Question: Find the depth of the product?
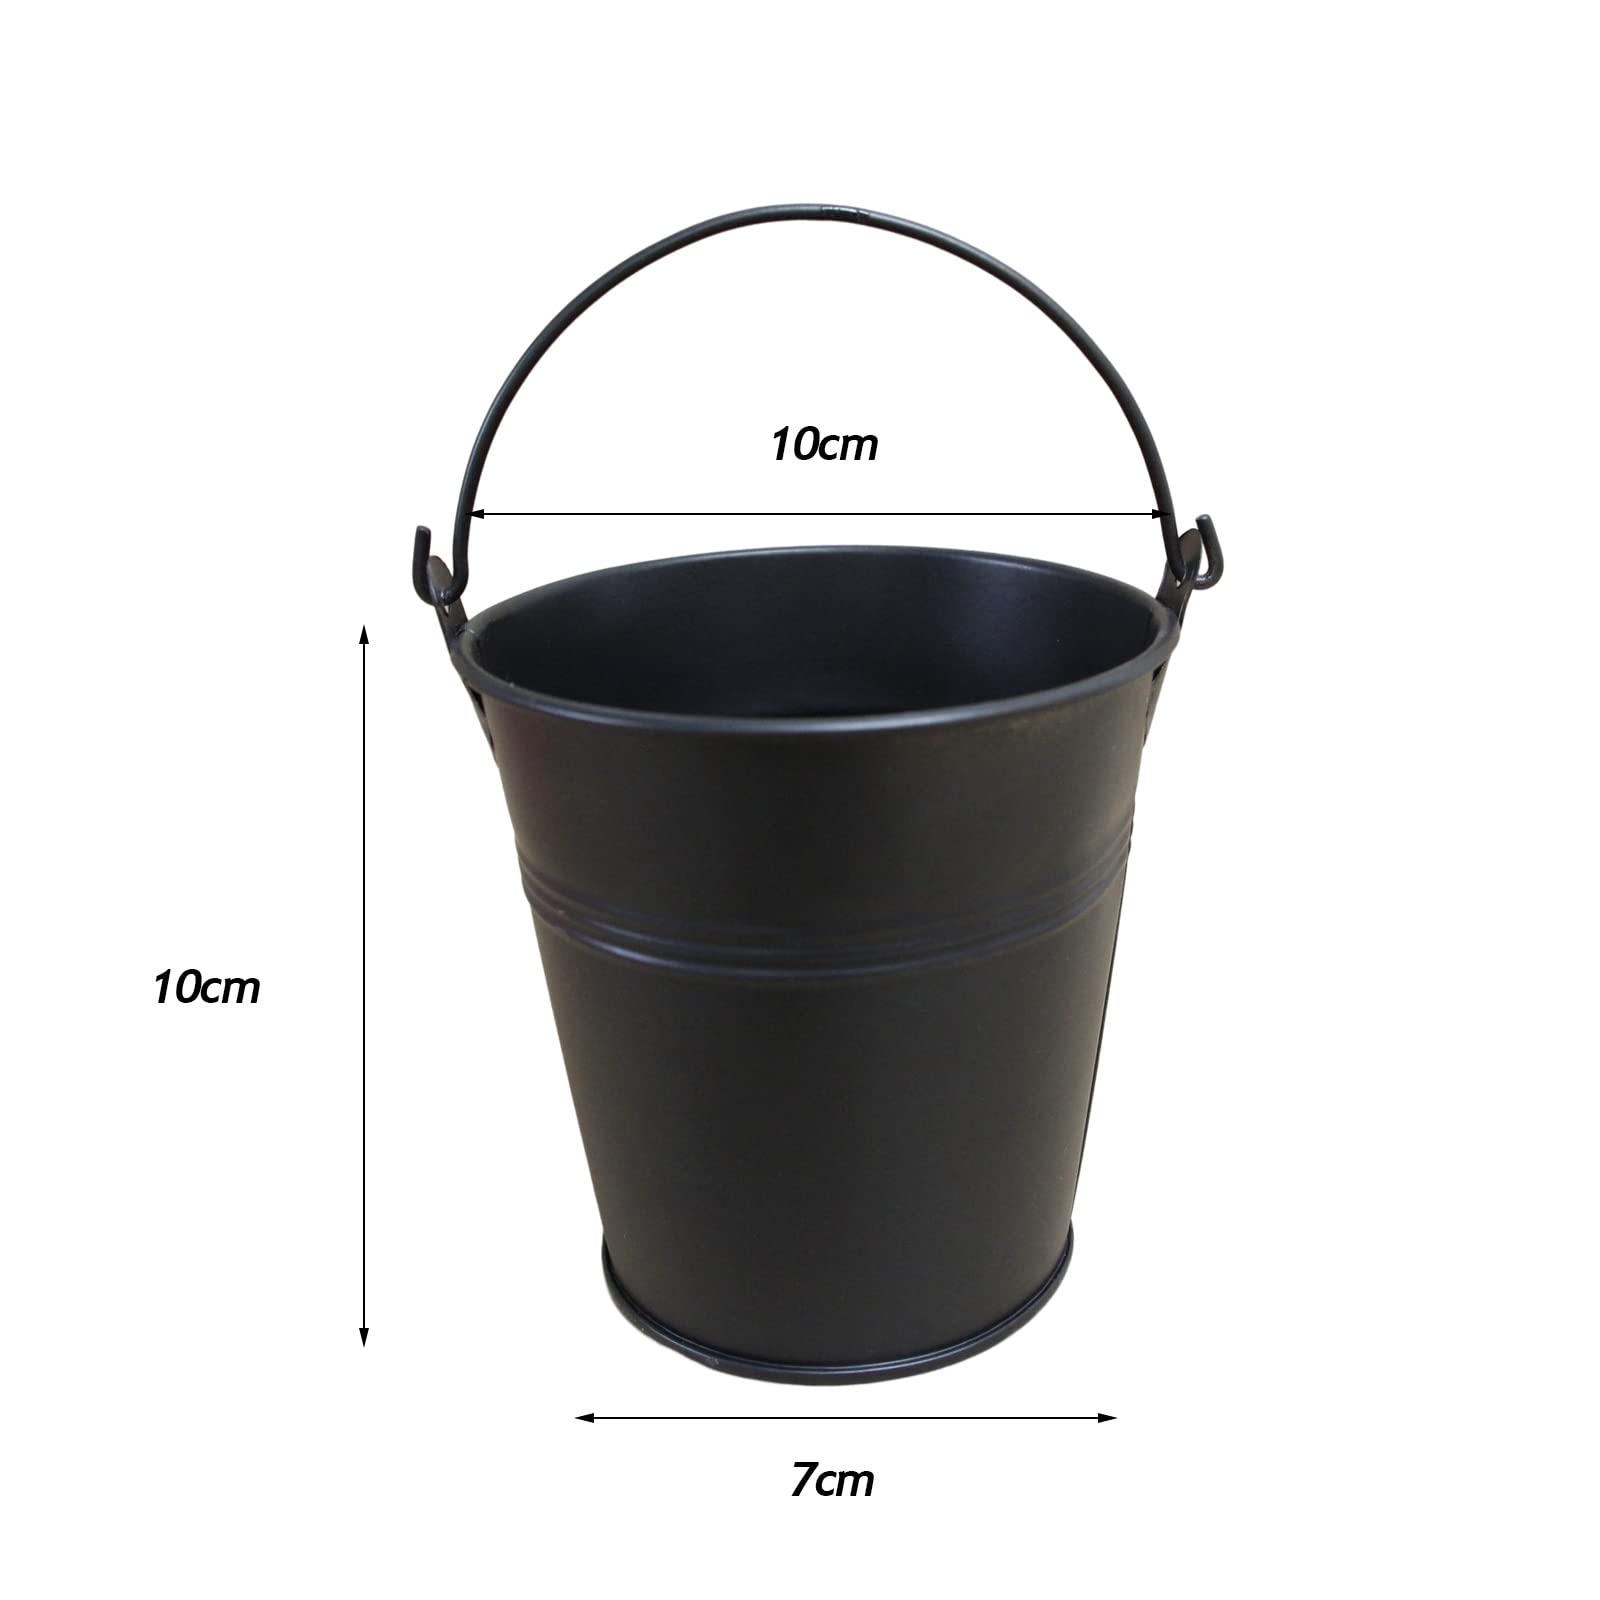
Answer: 10.0 centimetre